Ethiopian talismanic scrolls

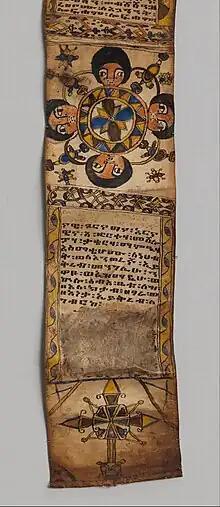
Ethiopian talismanic scroll from the 18th-19th century. Made of parchment, pigments and cotton. The dimensions are 192 x 17 cm. The Metropolitan Museum of Art accession number: 2012.5.

Ethiopia has a complex religious history, experiencing Christian rule in the 4th century, then experiencing increasing Islamic influence in the 8th century. The earliest extant Ethiopian talismanic scrolls date to the 16th century, but are thought to be in use since the 10th century. The scrolls are an intermingling of all the Abrahamic faiths with indigenous African roots. As the scrolls are highly personalized, their purposes vary, but serve three broad functions: to protect and heal, to exert external influence, and to practice ritual employment. The scrolls are part of a larger ritual tradition rooted in Christian Exorcism Practices.